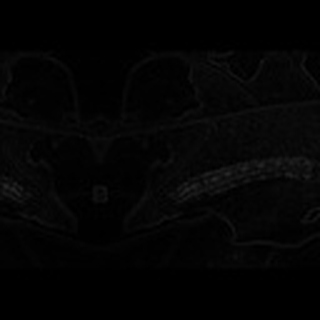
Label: cotton_army_worm